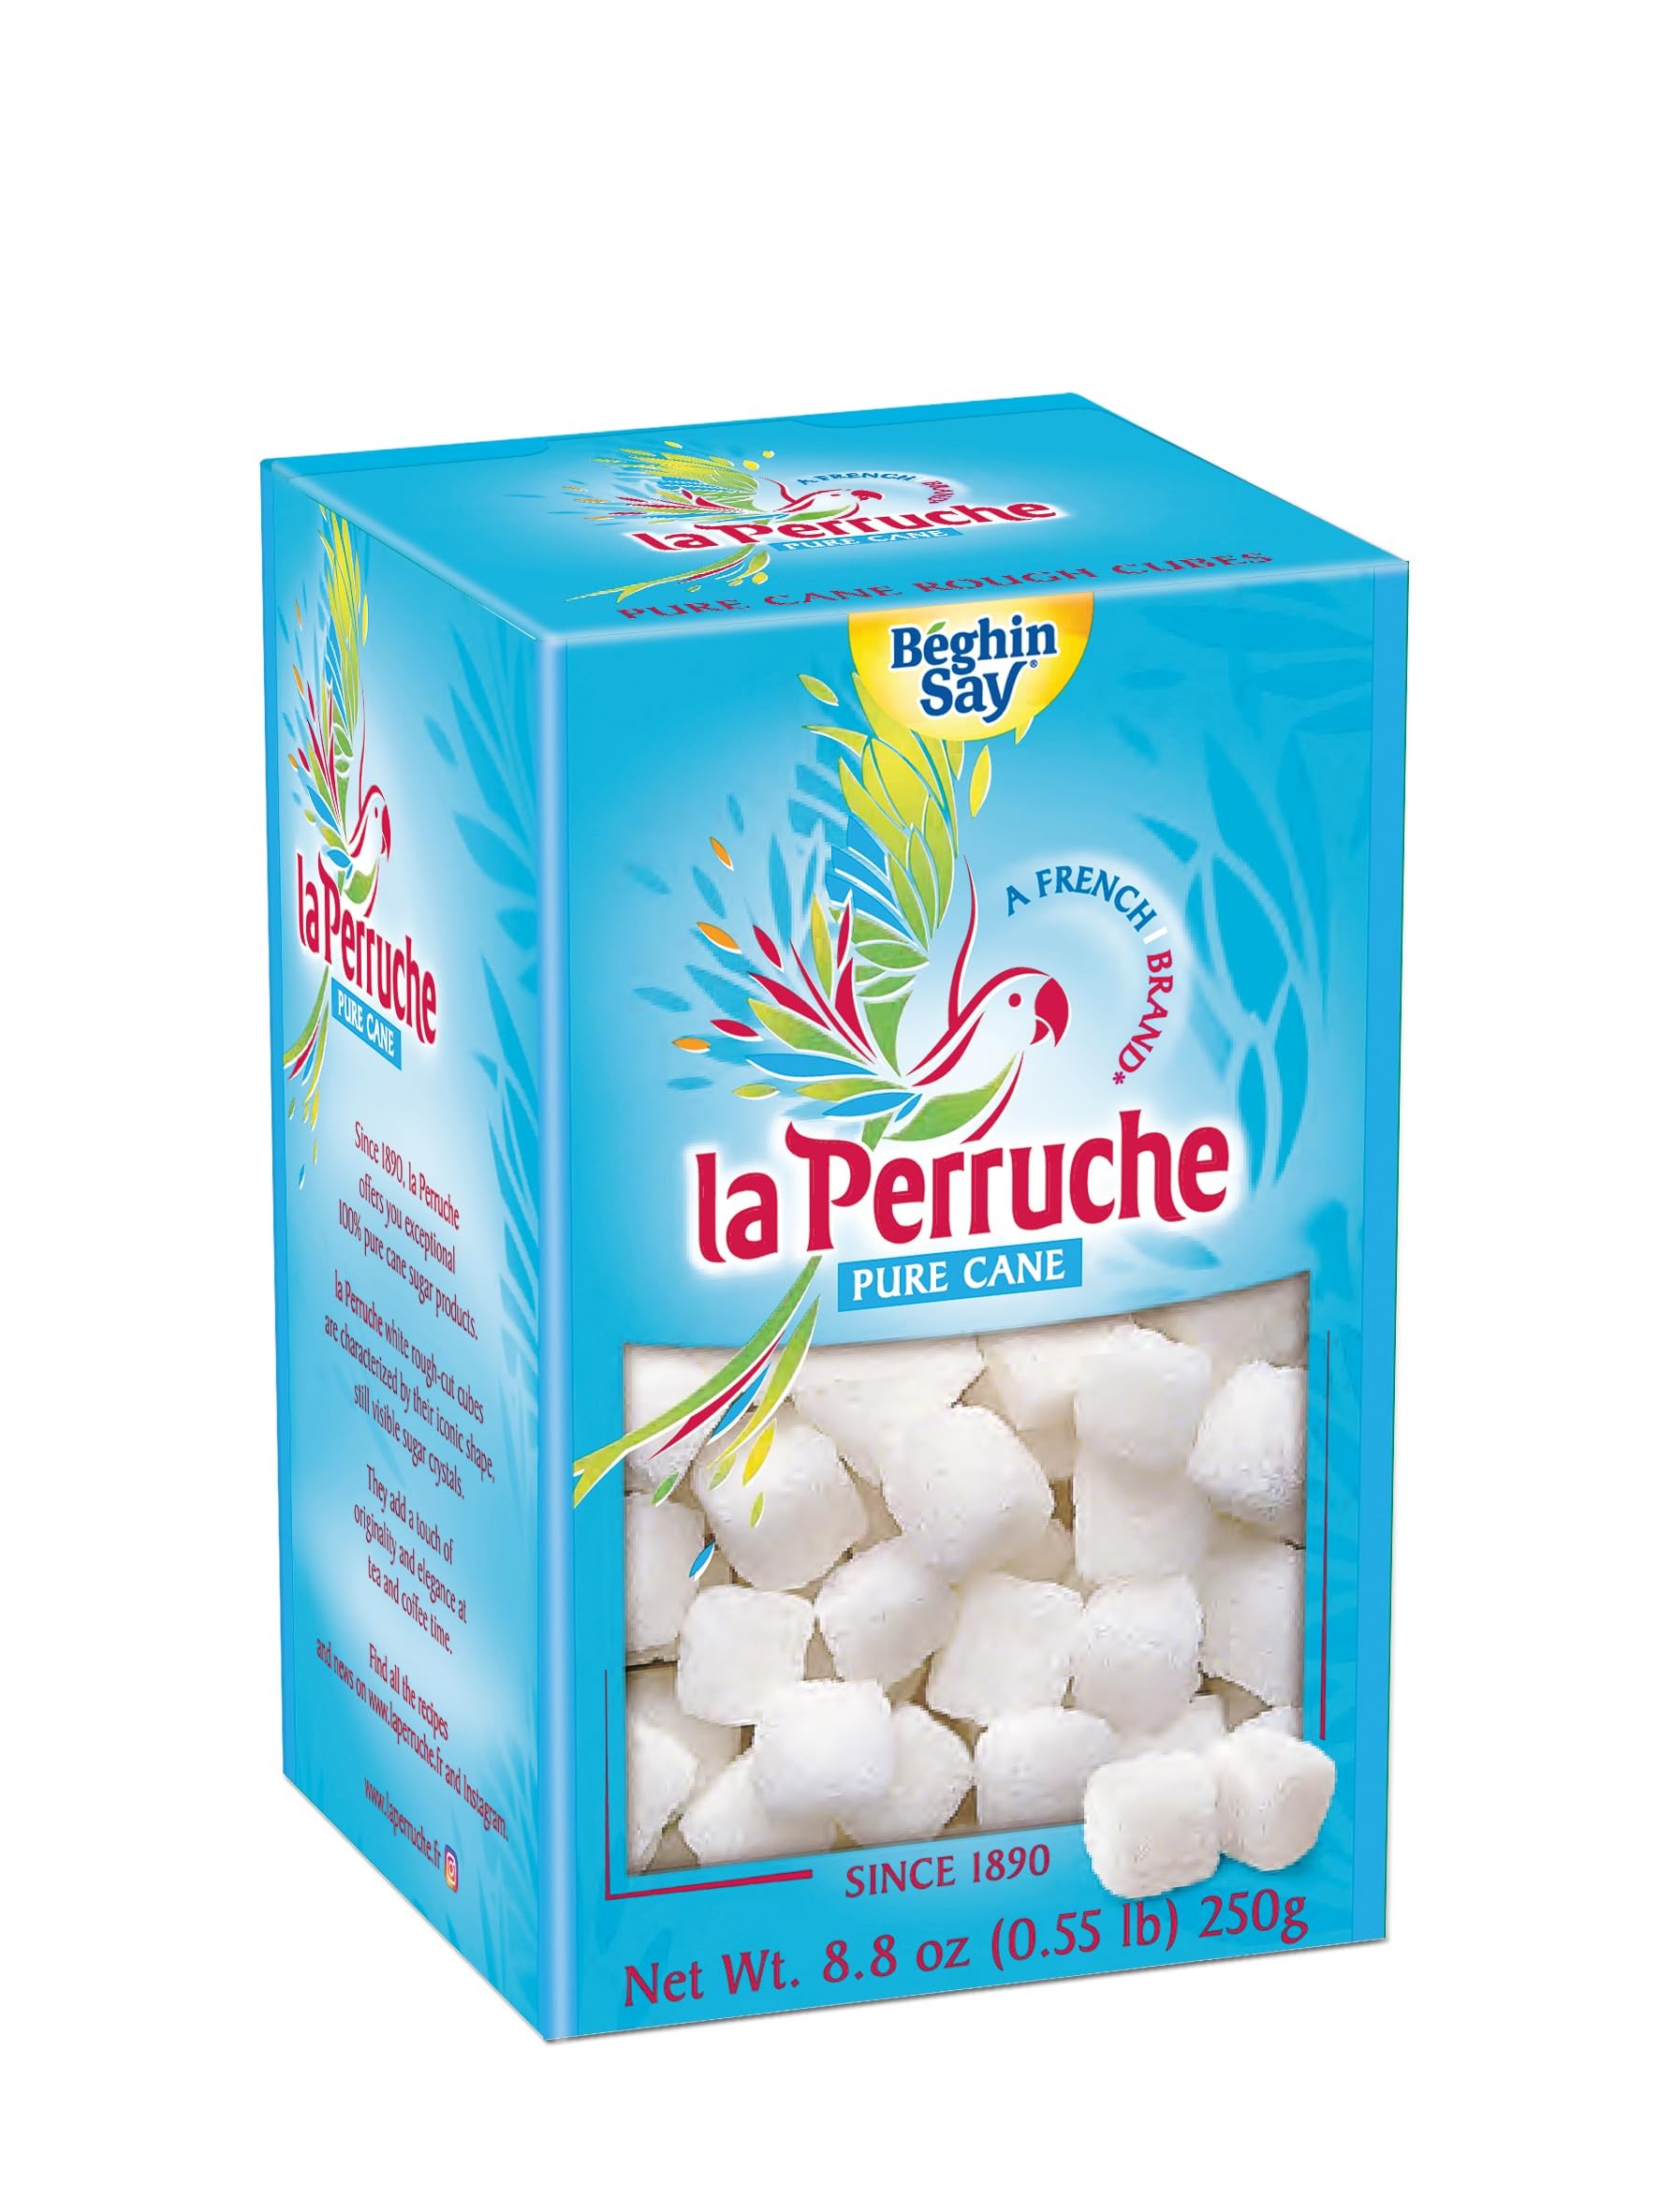
Item Name: La Perruche Pure Cane White Sugar Cubes (250g/8.8oz box) | Ideal Sugar Cubes for Teas | Pack of 1
Bullet Point 1: WHITE SUGAR CUBES: A sweet treat that is both meltingly soft and tantalizingly crunchy, our sugar cubes are the perfect countertop staple that will allow you to give your guests (and yourself!) a taste of French chic! This pack contains 250g of pure cane white sugar cubes.
Bullet Point 2: ELEVATE YOUR DRINKS: Drop a couple into your traditional teas, espressos and cocktails and enjoy the subtle sweetness. The sugar cubes partially dissolve into hot drinks, leaving the last few crystals to be savored directly from the spoon. Our sugar cubes are particularly favored for use in Old Fashioneds and glasses of champagne and prosecco - a staple ingredient for any self-respecting mixologist!
Bullet Point 3: A HEALTHIER CHOICE: La Perruche sugar cubes promote sensible sugar consumption as the individually cut cubes mean you are better able to control your sugar intake. The enhanced flavor of the cubes compared to regular sugar also means you require less of it in order to sweeten your favorite drink.
Bullet Point 4: ENVIRONMENTALLY FRIENDLY: We are committed to working for a greener world - our distributor boxes and packaging are 100% recyclable.
Bullet Point 5: LA PERRUCHE: With over a century of history to its name, La Perruche has come to symbolize French excellence and gastronomy and is delighting palates globally, from French cafe terraces to the world’s most renowned hotels and restaurants.
Value: 8.8
Unit: Ounce

Price: 8.99